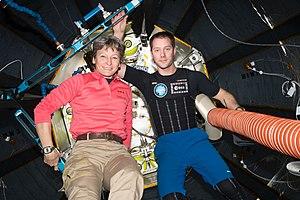
Thomas Pesquet, né le 27 février 1978 à Rouen, est un astronaute français.
Peggy Whitson est une chercheuse en biochimie américaine et astronaute de la NASA, née le 9 février 1960 à Mount Ayr. Après avoir obtenu un doctorat en biochimie en 1985, Whitson intègre le Centre spatial Lyndon B. Johnson où elle occupe des postes de chercheur-enseignant. Parmi ses réalisations figurent le développement d'une charge utile scientifique pour une mission de la navette spatiale américaine, la conduite du volet scientifique du programme Shuttle-Mir de 1992 à 1995 et sa participation à des commissions conjointes russo-américaines sur la médecine et les sciences dans l'espace.